Owen Cleary

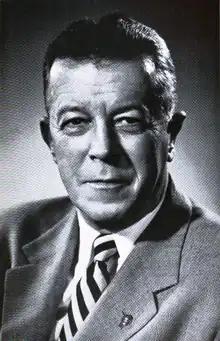
Owen Cleary 1955

Owen Jenks Cleary (February 4, 1900 – September 10, 1961) was a politician from the U.S. state of Michigan.